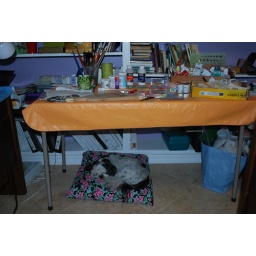
Lilly has been perching under the table whenever I'm in the studio/office. So cute she is.